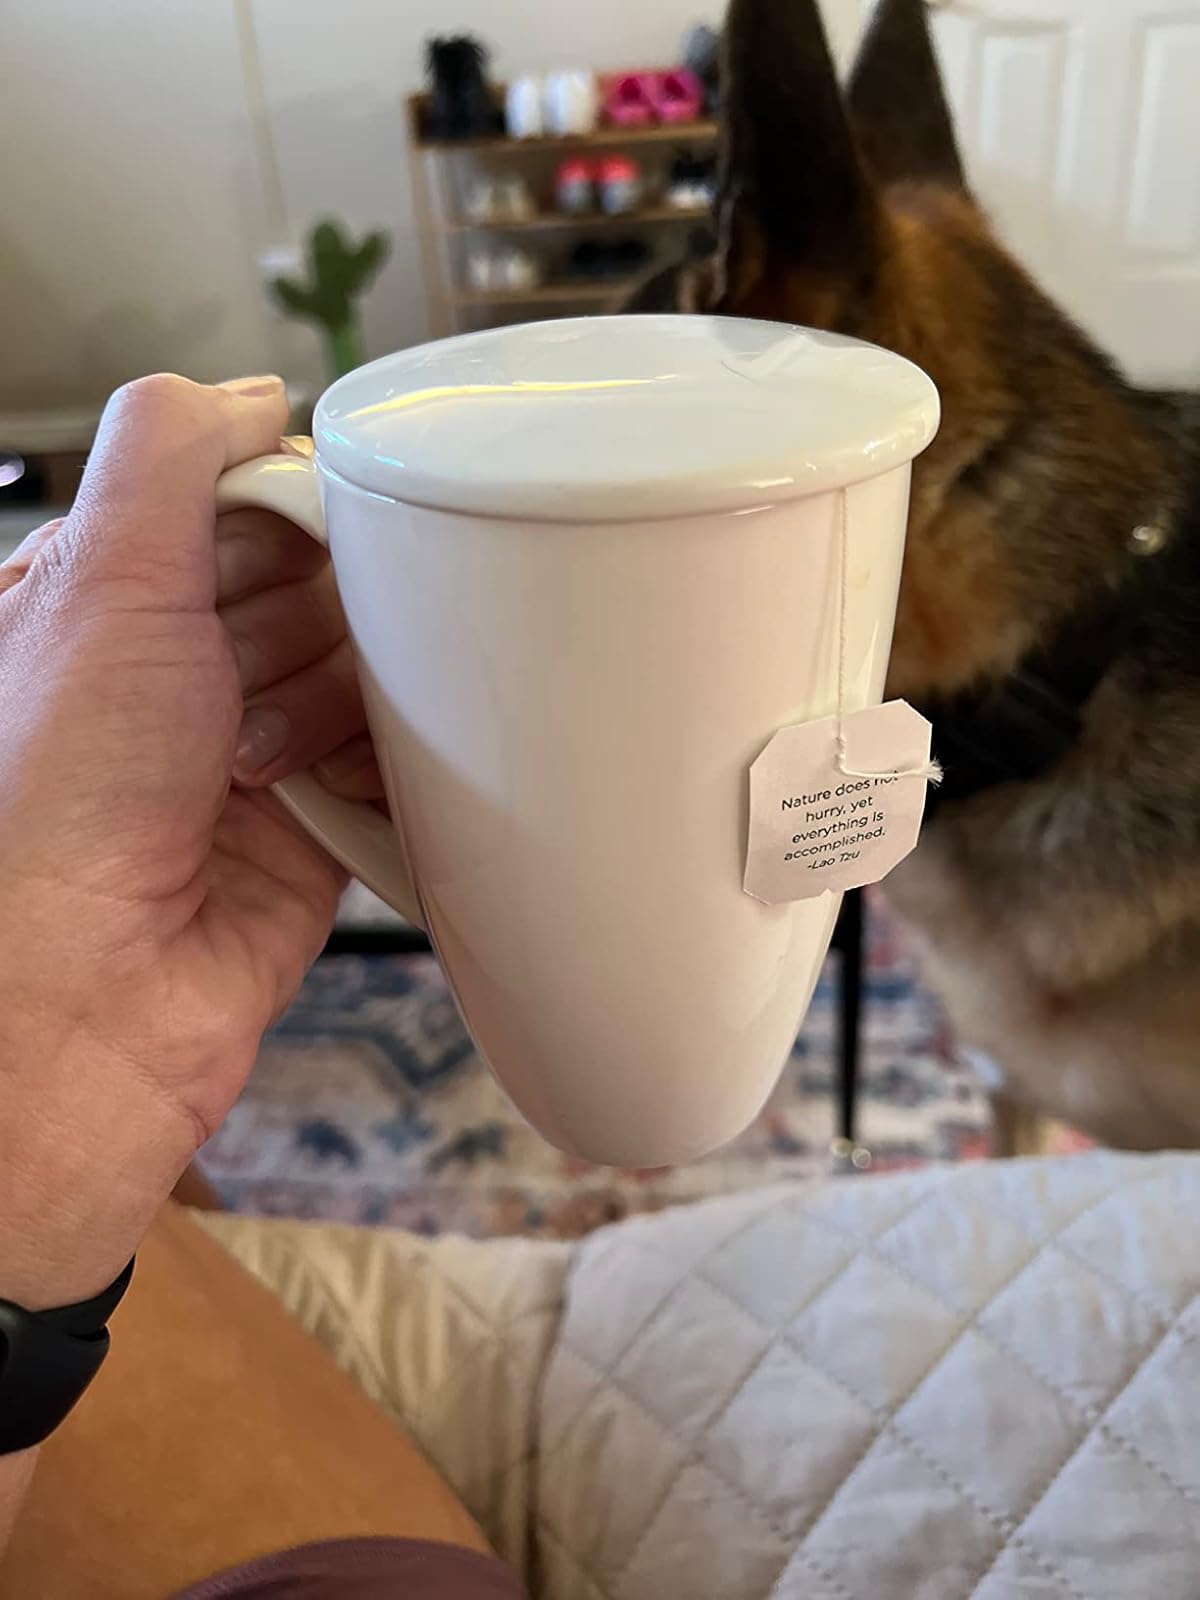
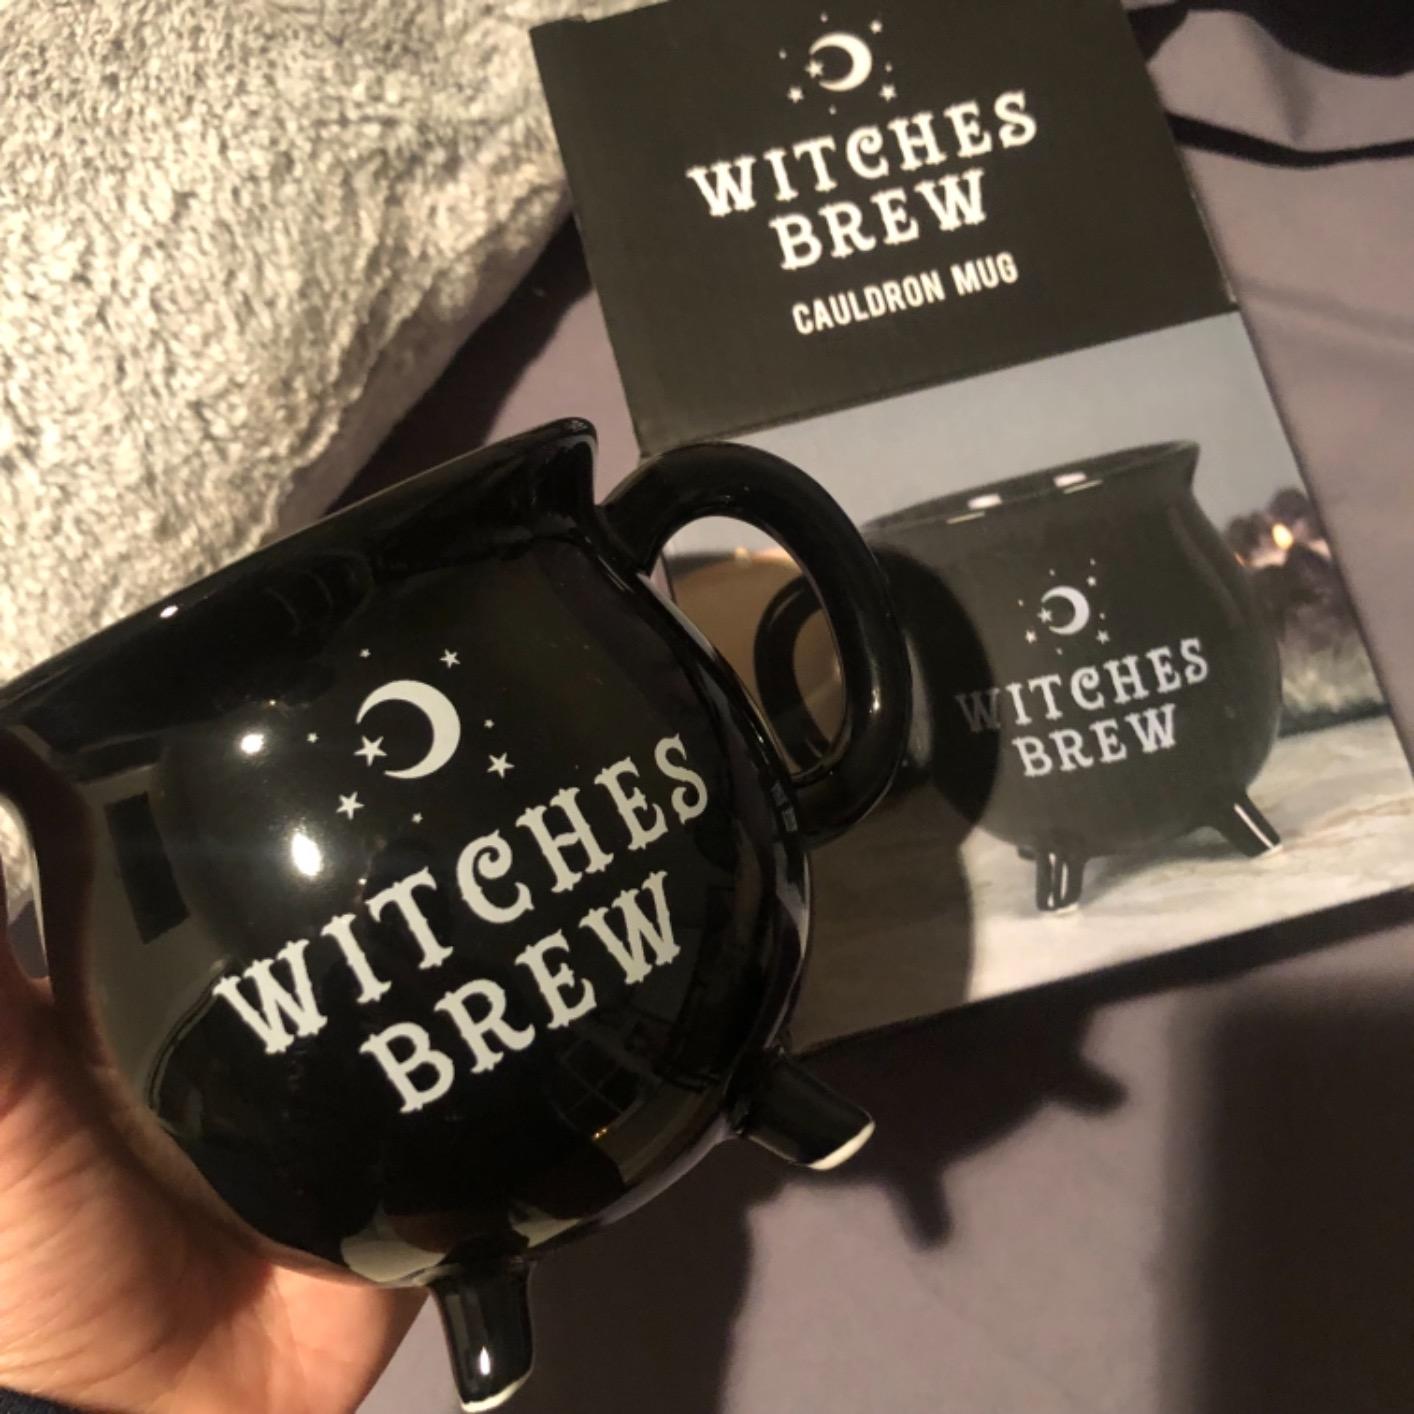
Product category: items_mug
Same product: no